Line infantry

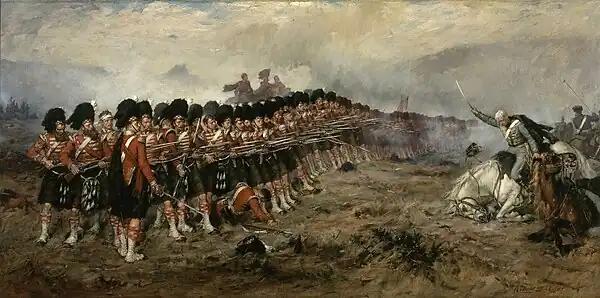
"The Thin Red Line" at the Battle of Balaclava, where the 93rd Sutherland Highlanders held off Russian cavalry

In the middle of the 16th century, the matchlock muskets of some line infantry were equipped with bayonets. Bayonets were attached to the muzzles and were used when line troops entered melee combat. They also helped to defend against cavalry.